Windsor, Connecticut

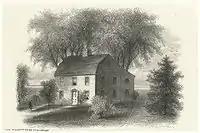
The Wolcott House, Windsor, early drawing

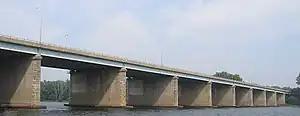
Captain John Bissell Memorial Bridge spanning the Connecticut River between the towns of Windsor and South Windsor

Windsor's highest point is on Day Hill at above sea level. Windsor's lowest point is on the Connecticut River, at above sea level.